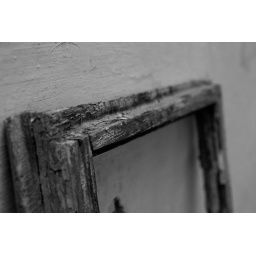
I think it is useless to mount a window glass in here